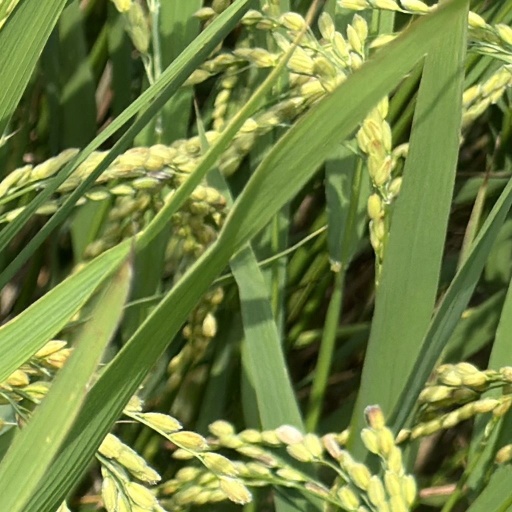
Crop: rice